Mitrea Cocor

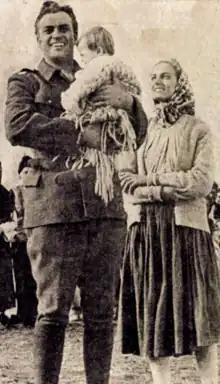
Mitrea and his wife (Aurelia Sorescu) in the climactic scene, as they inaugurate a village land reform

Mitrea Cocor is a 1952 Romanian war drama film directed by Victor Iliu and . It is based on the 1949 socialist realist novel of the same name by Mihail Sadoveanu. A poor young Romanian goes off to fight during the Second World War, and returns home at the same time as the Red Army advances into the country.